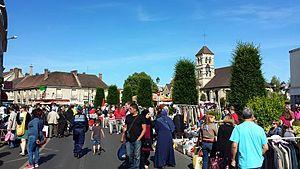
Brocante, centre-ville de Deuil-La Barre (7/06/2015)
Deuil-la-Barre est une commune française située dans le département du Val-d'Oise en région Île-de-France.